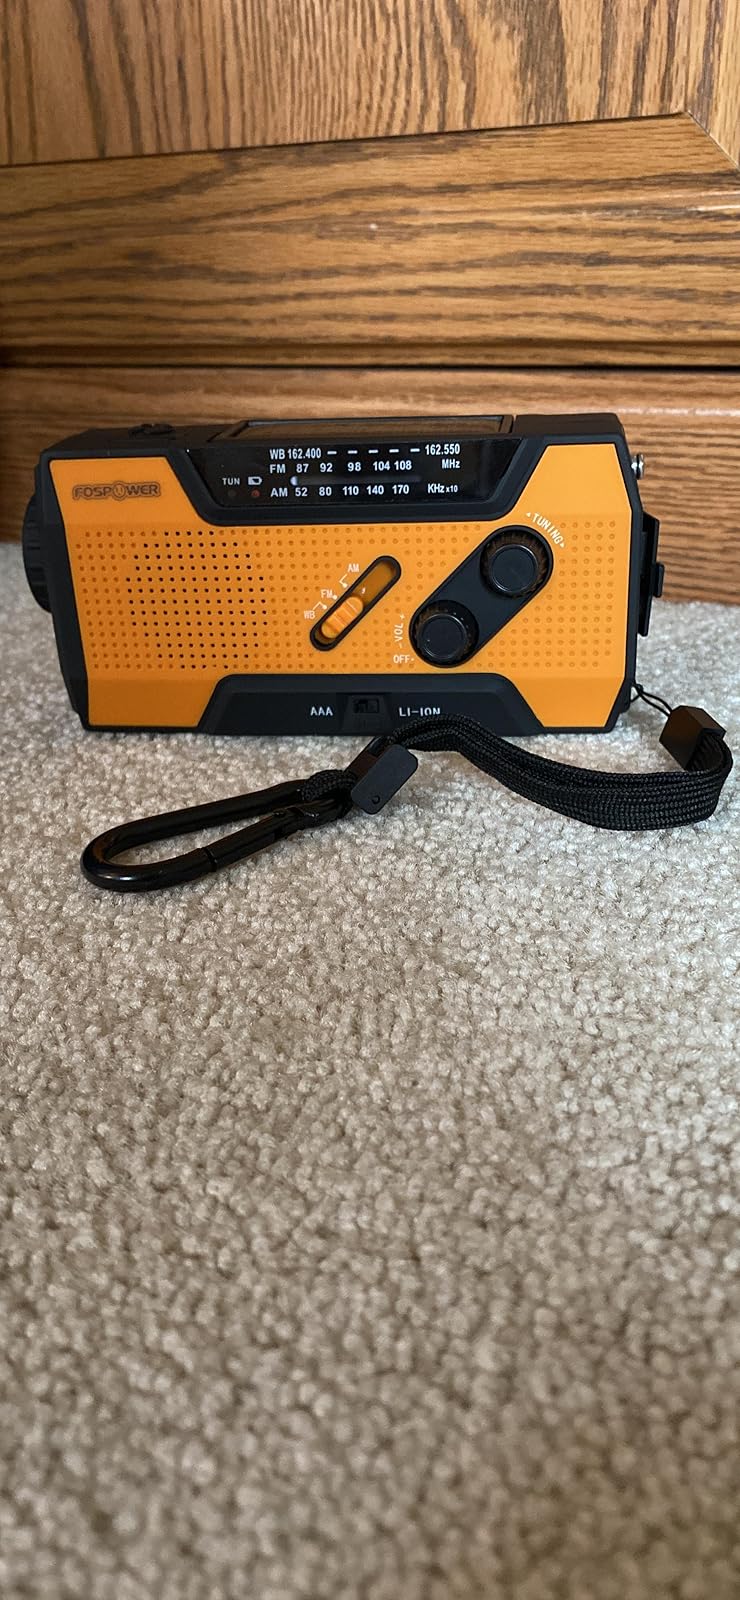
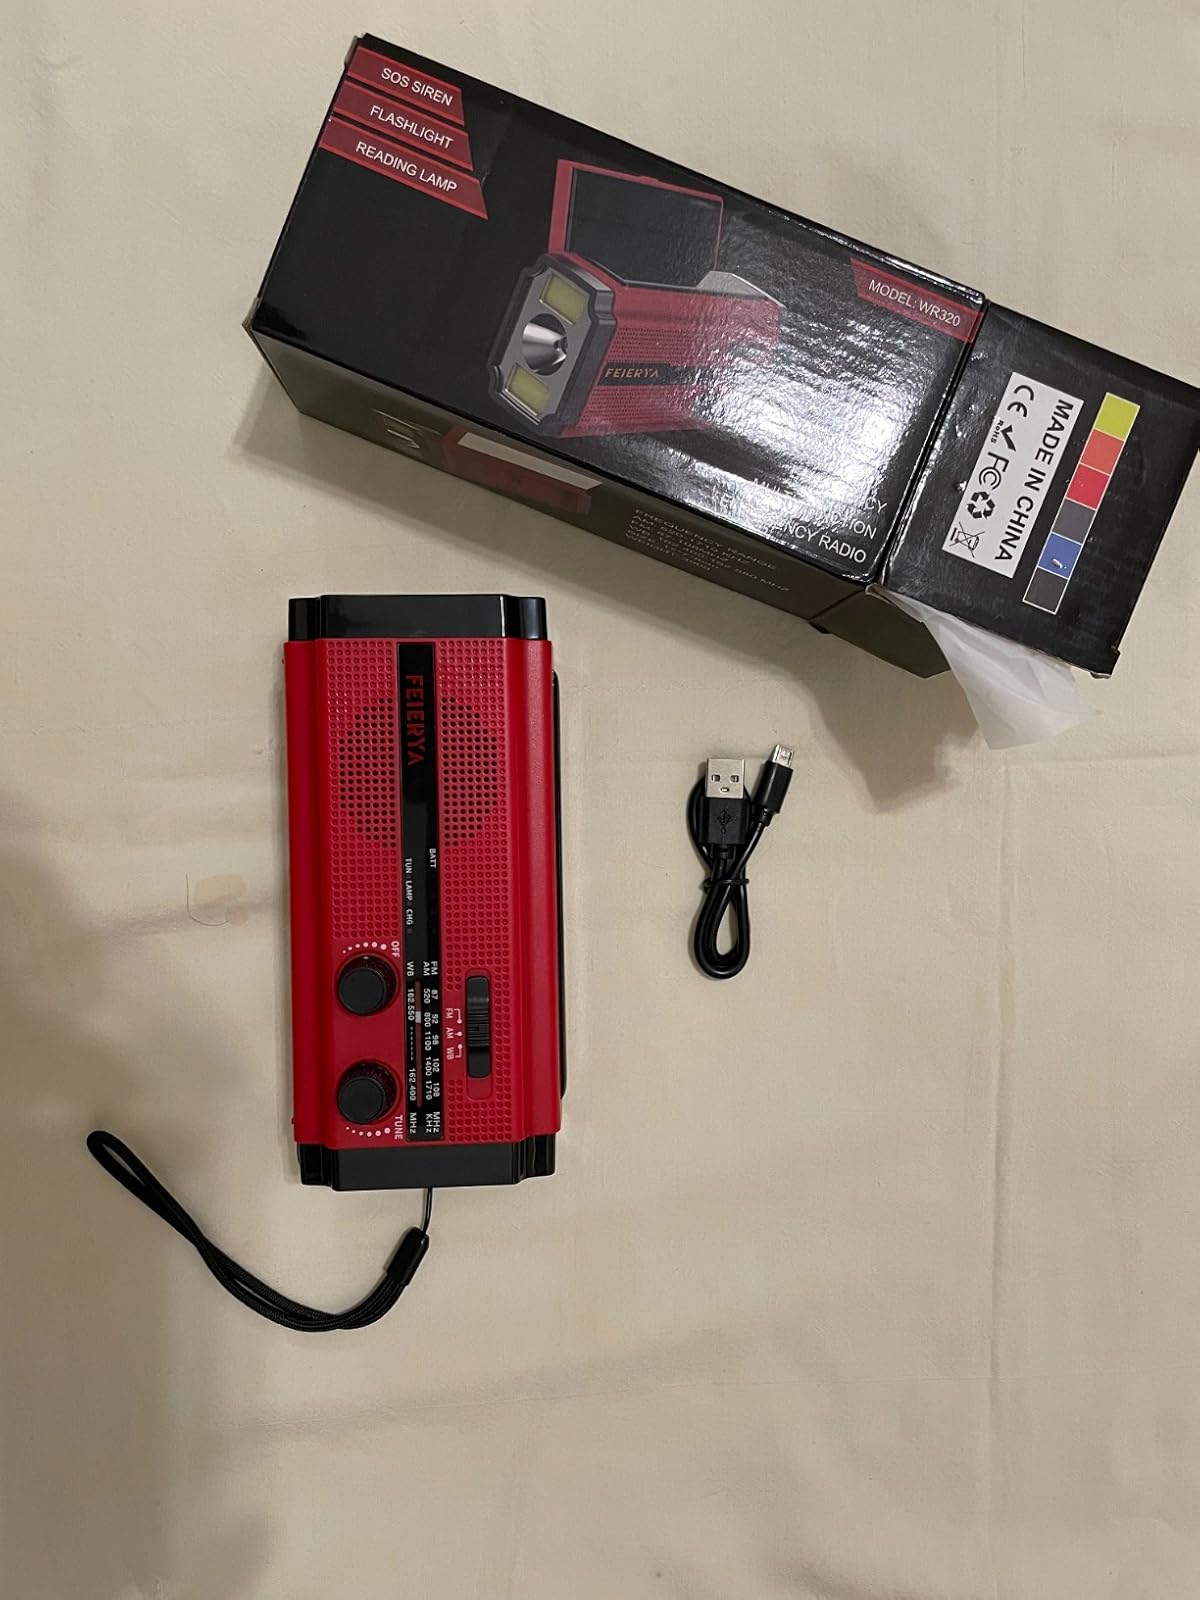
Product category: radio
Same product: no